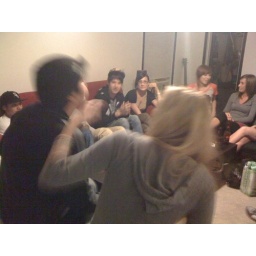
She's the one talking with the girl in the gray shirt. Late 2009.